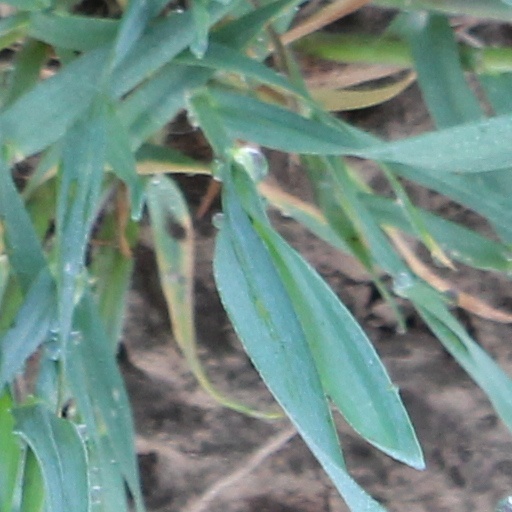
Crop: wheat